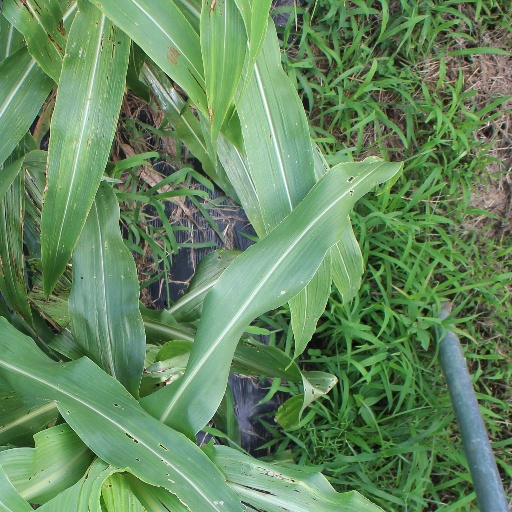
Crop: sorghum